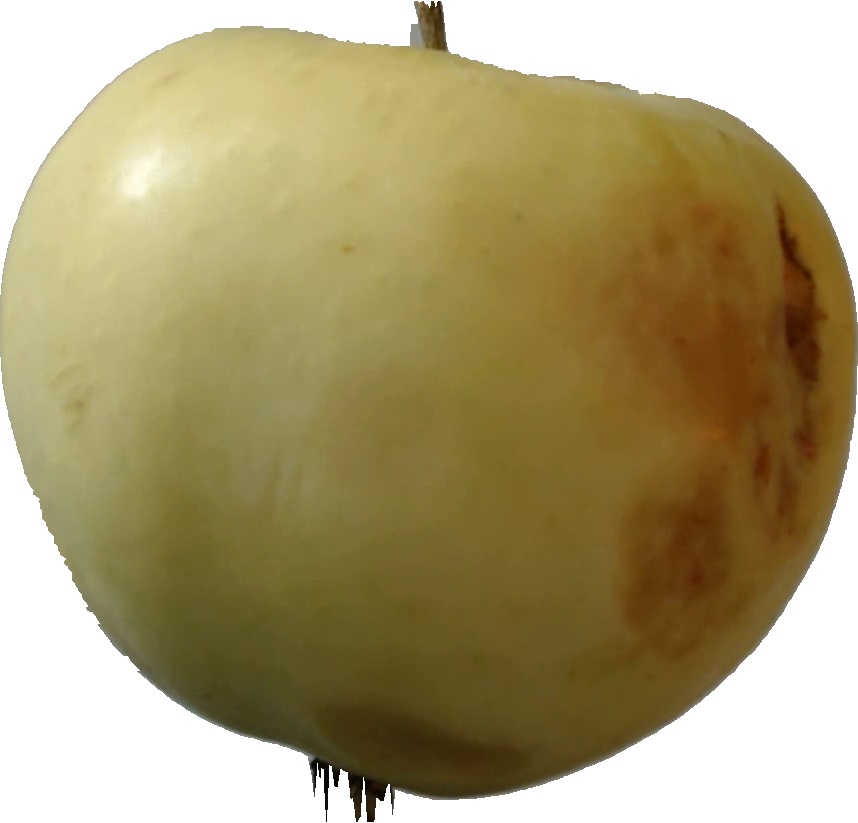
Label: apple_hit_1